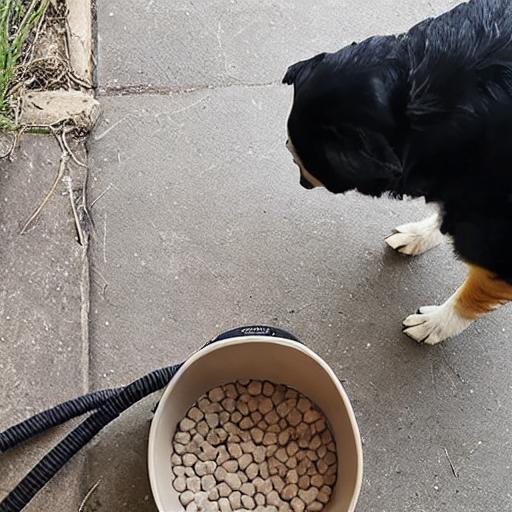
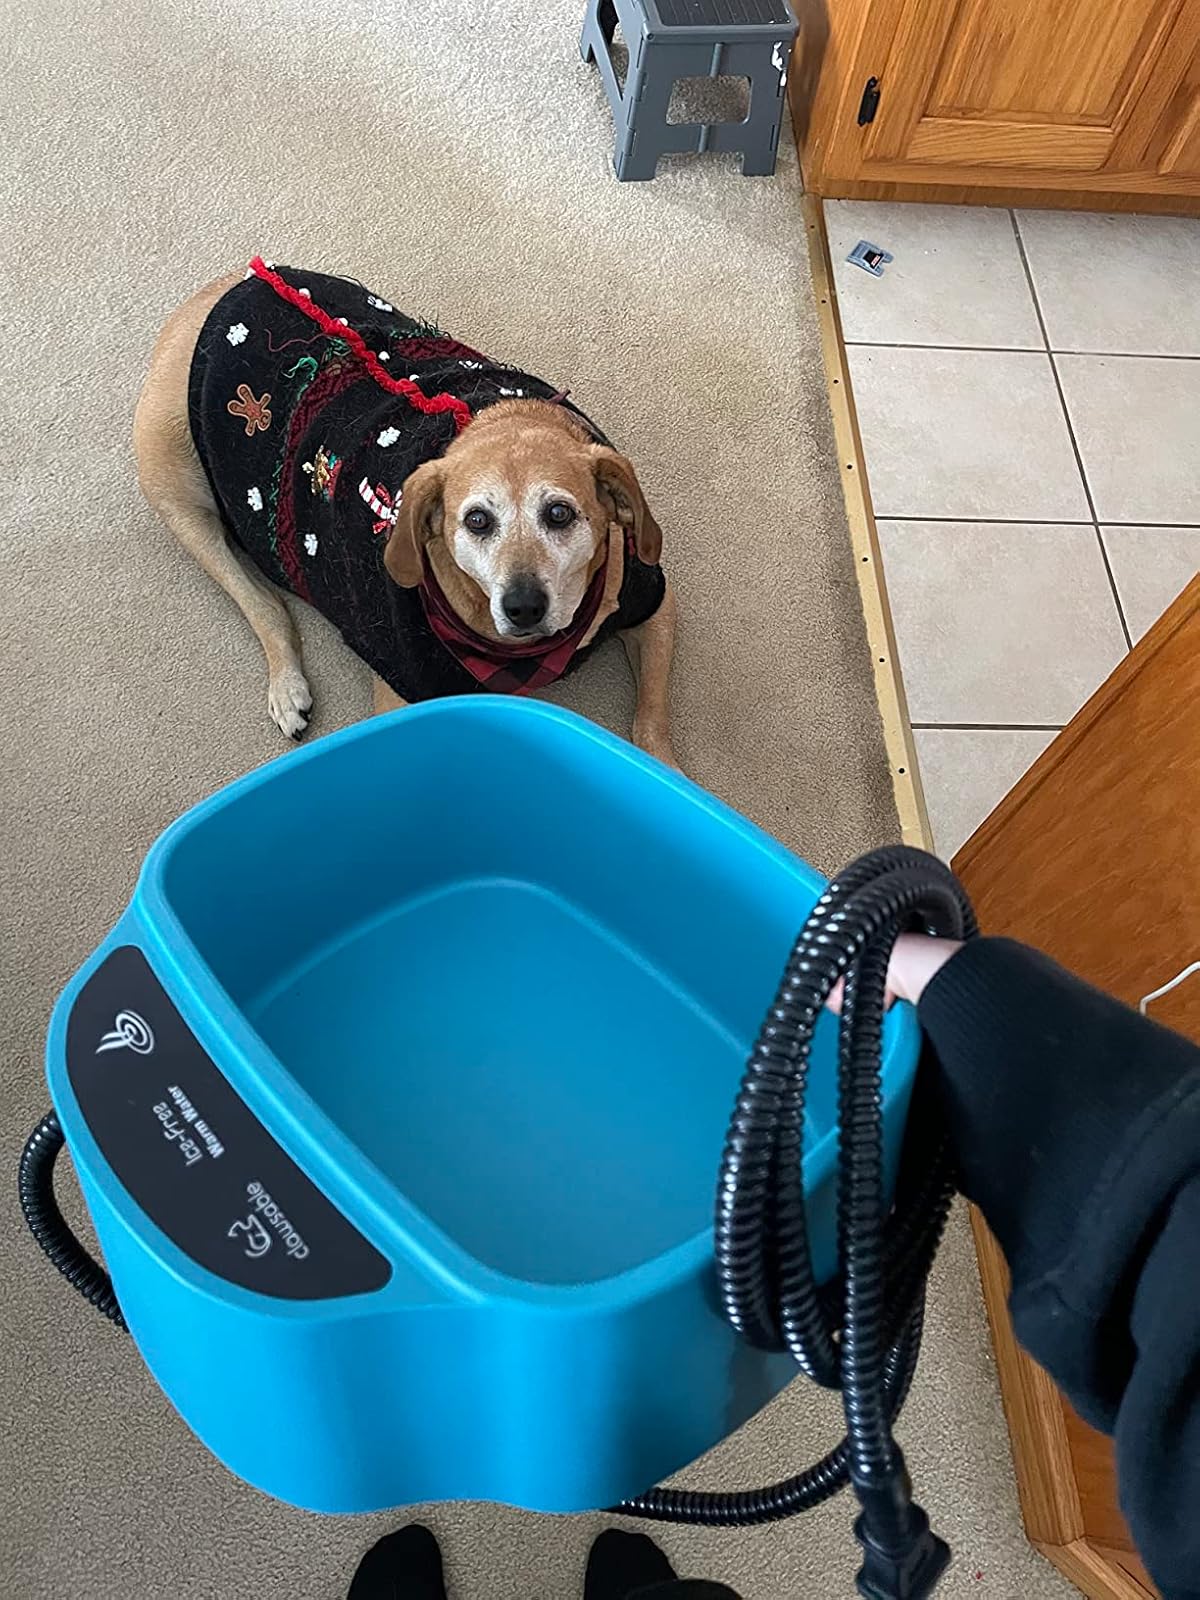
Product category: items_bowl
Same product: no